Turks in Europe

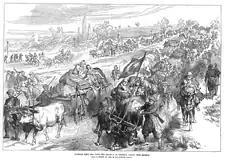
Bulgarian Turks from Tirnova as refugees in 1877.

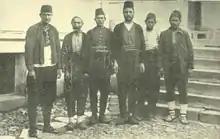
Macedonian Turks in 1914.

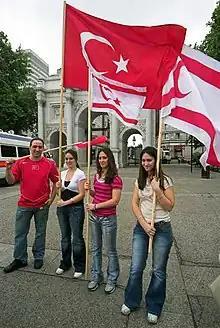
There are about 300,000 to 350,000 Turkish Cypriots, out of a total of 500,000 British Turks, living in the United Kingdom.

The Ottoman Turks conquered Cyprus in 1571 when they began a campaign which led to the fall of Nicosia in September 1570 and of Famagusta in August 1571. By 1571, about 30,000 Turkish settlers, which included soldiers who were involved in the conquest and their families, or agricultural colonizers, particularly from Konya, were given land on the island. Additionally, many of the islanders converted to Islam during the early years of Ottoman rule due to significant advantages to being Muslim (i.e. taxation). Thus, a strong Turkish element was formed in Cyprus' population, which was later reinforced by immigration from Asia Minor.